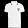
Label: T - shirt / top